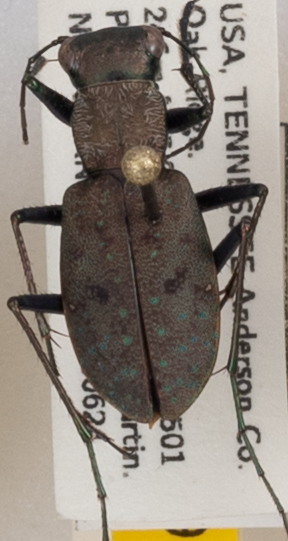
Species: Cylindera unipunctata
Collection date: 2020-06-24
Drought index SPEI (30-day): -0.436
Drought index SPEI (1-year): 1.69
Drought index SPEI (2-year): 2.09